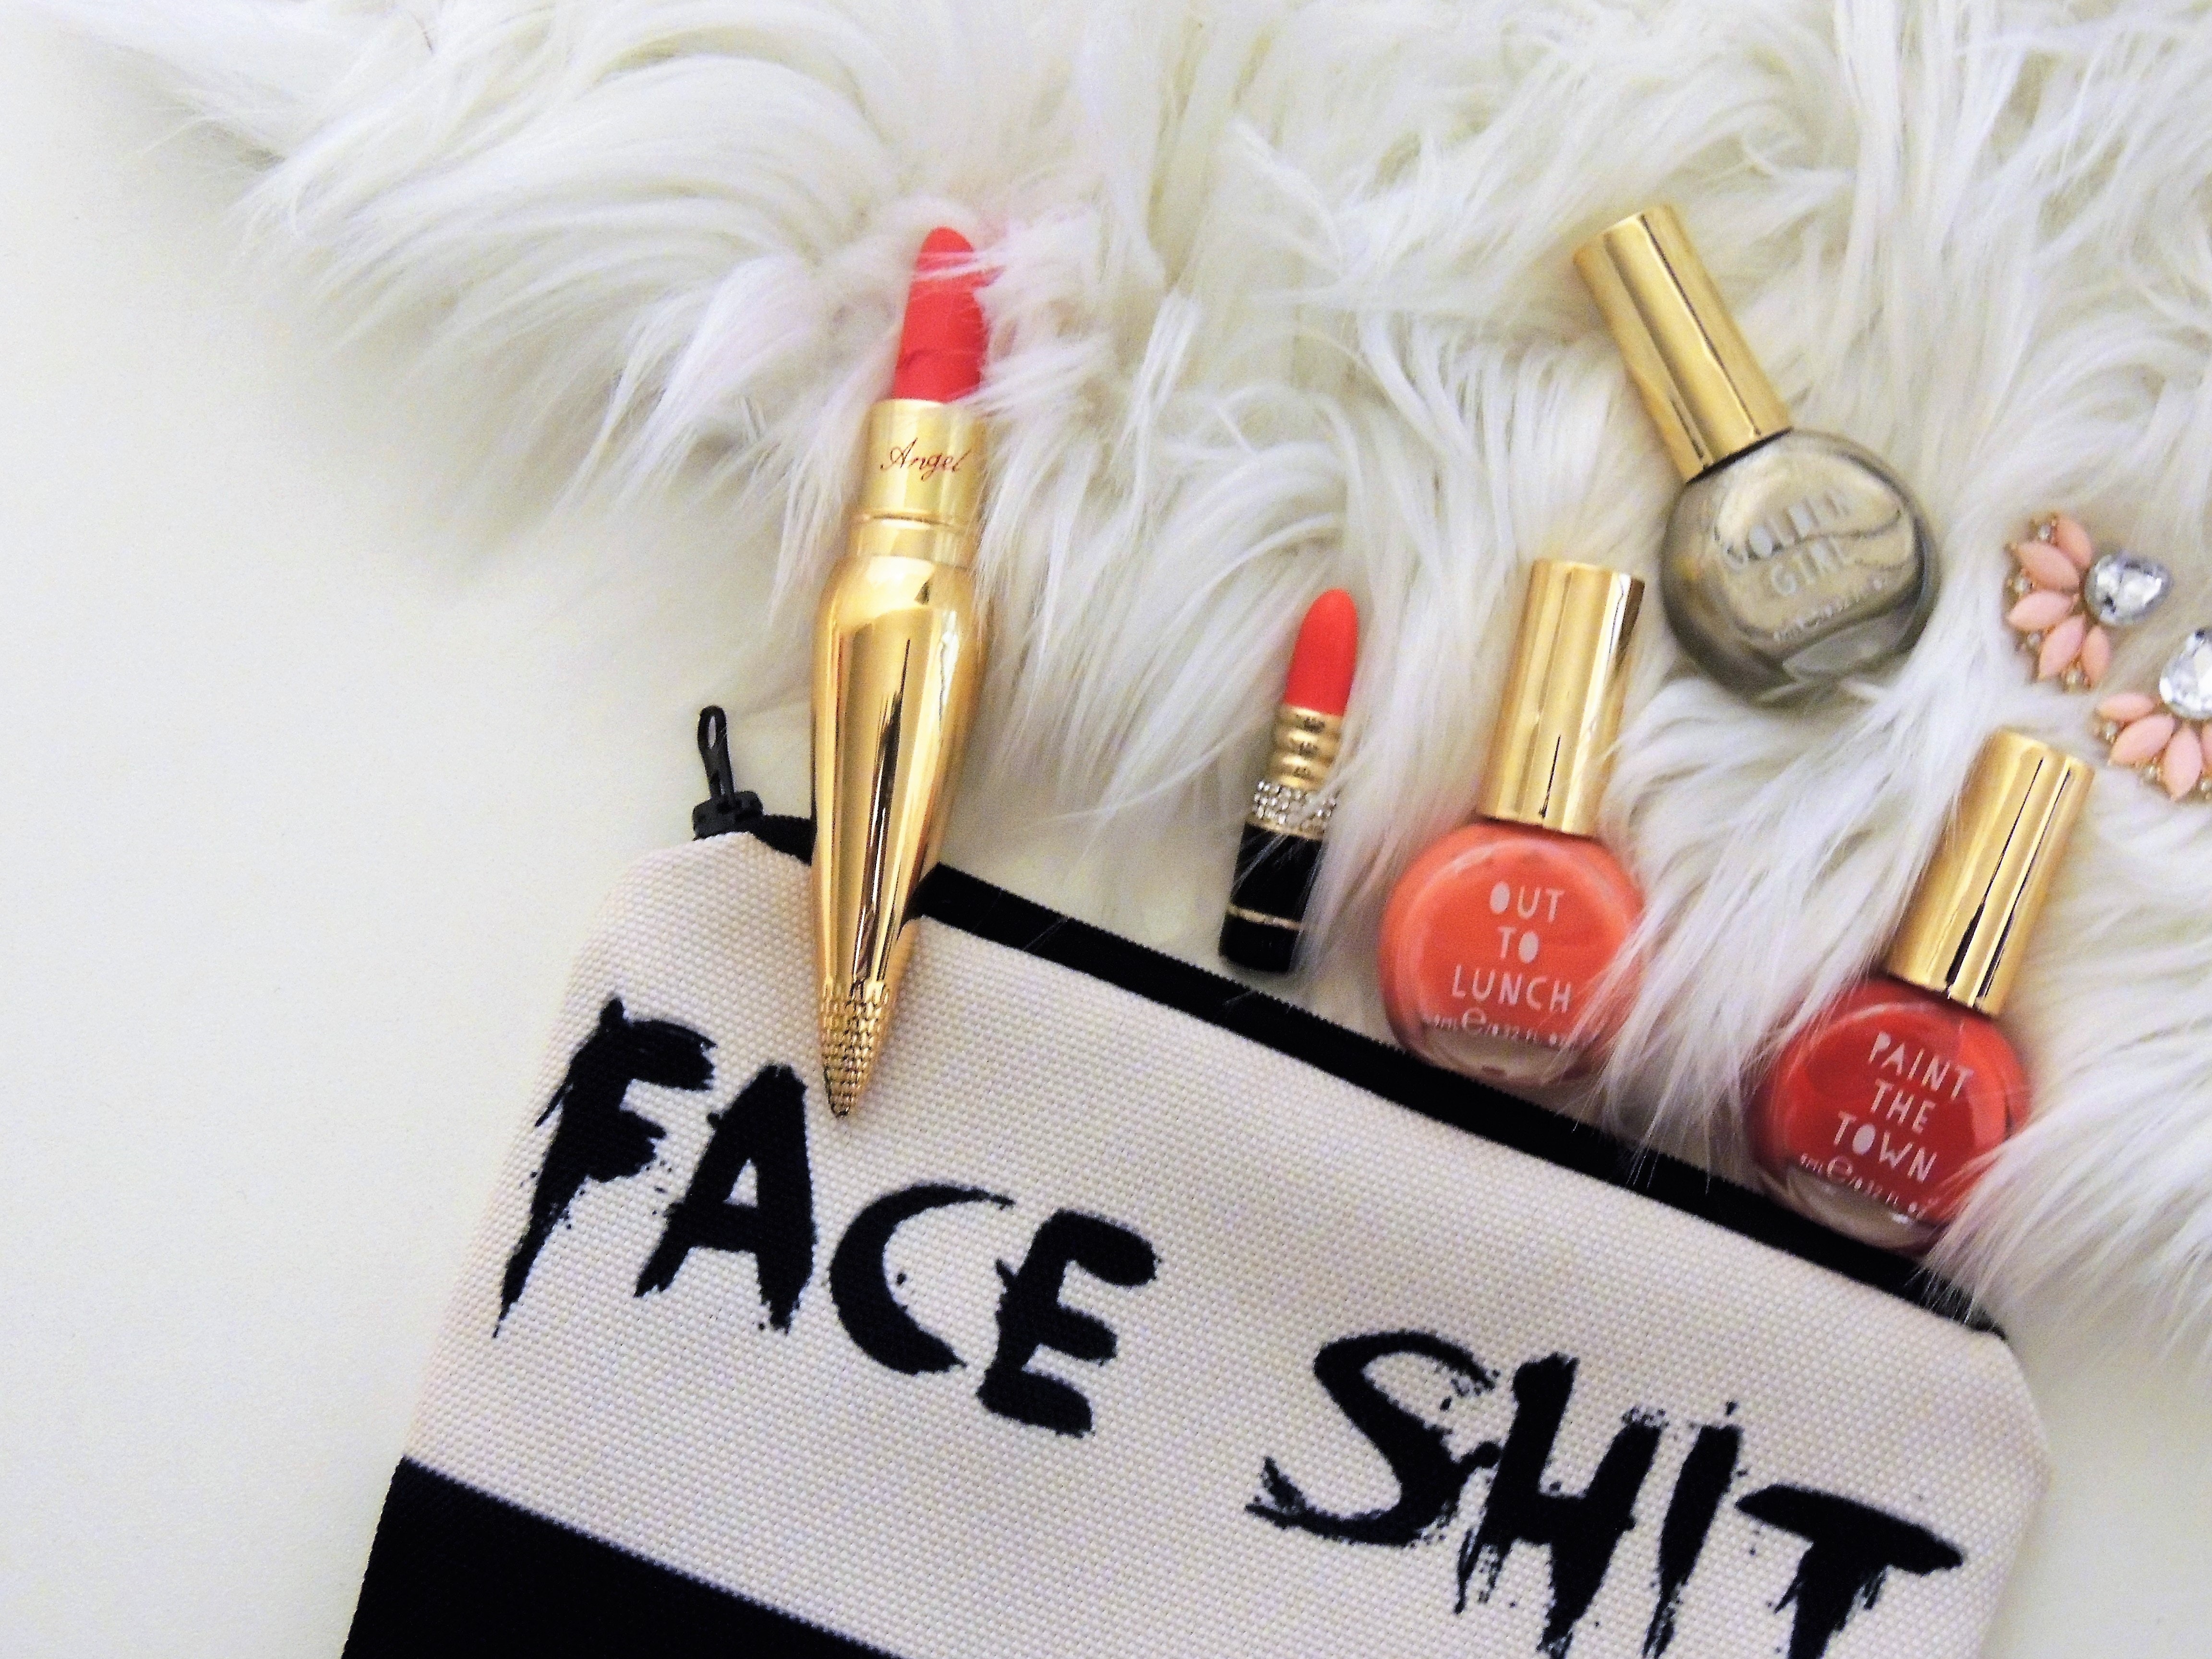
calligraphy, font, Material property, art